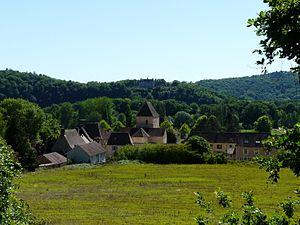
Le village de Tursac, Dordogne, France. Au fond, le château de Marzac.
Tursac est une commune française située dans le département de la Dordogne, en région Nouvelle-Aquitaine.